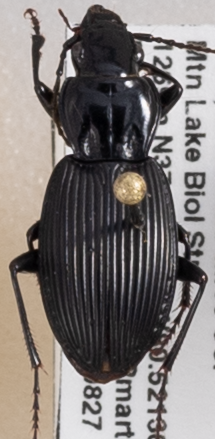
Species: Pterostichus lachrymosus
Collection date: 2019-08-27
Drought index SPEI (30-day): -0.764
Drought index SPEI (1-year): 1.69
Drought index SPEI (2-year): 1.69